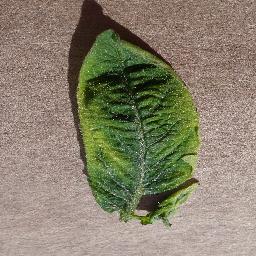
Label: Tomato___Tomato_Yellow_Leaf_Curl_Virus